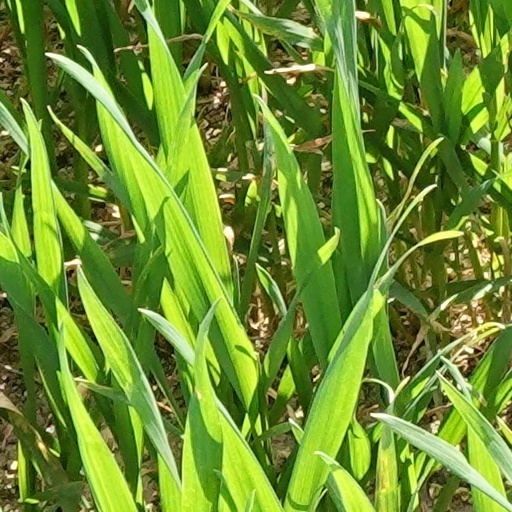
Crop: wheat